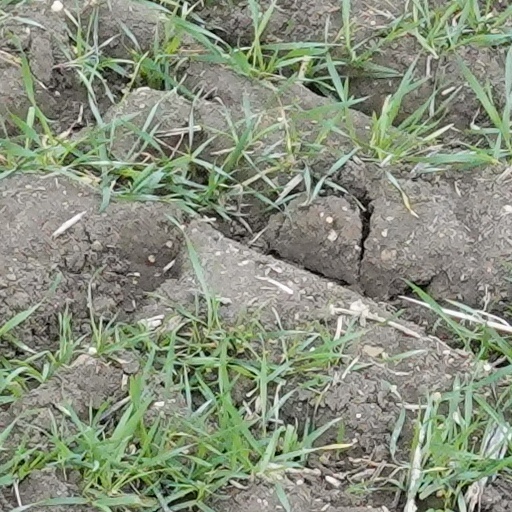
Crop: wheat